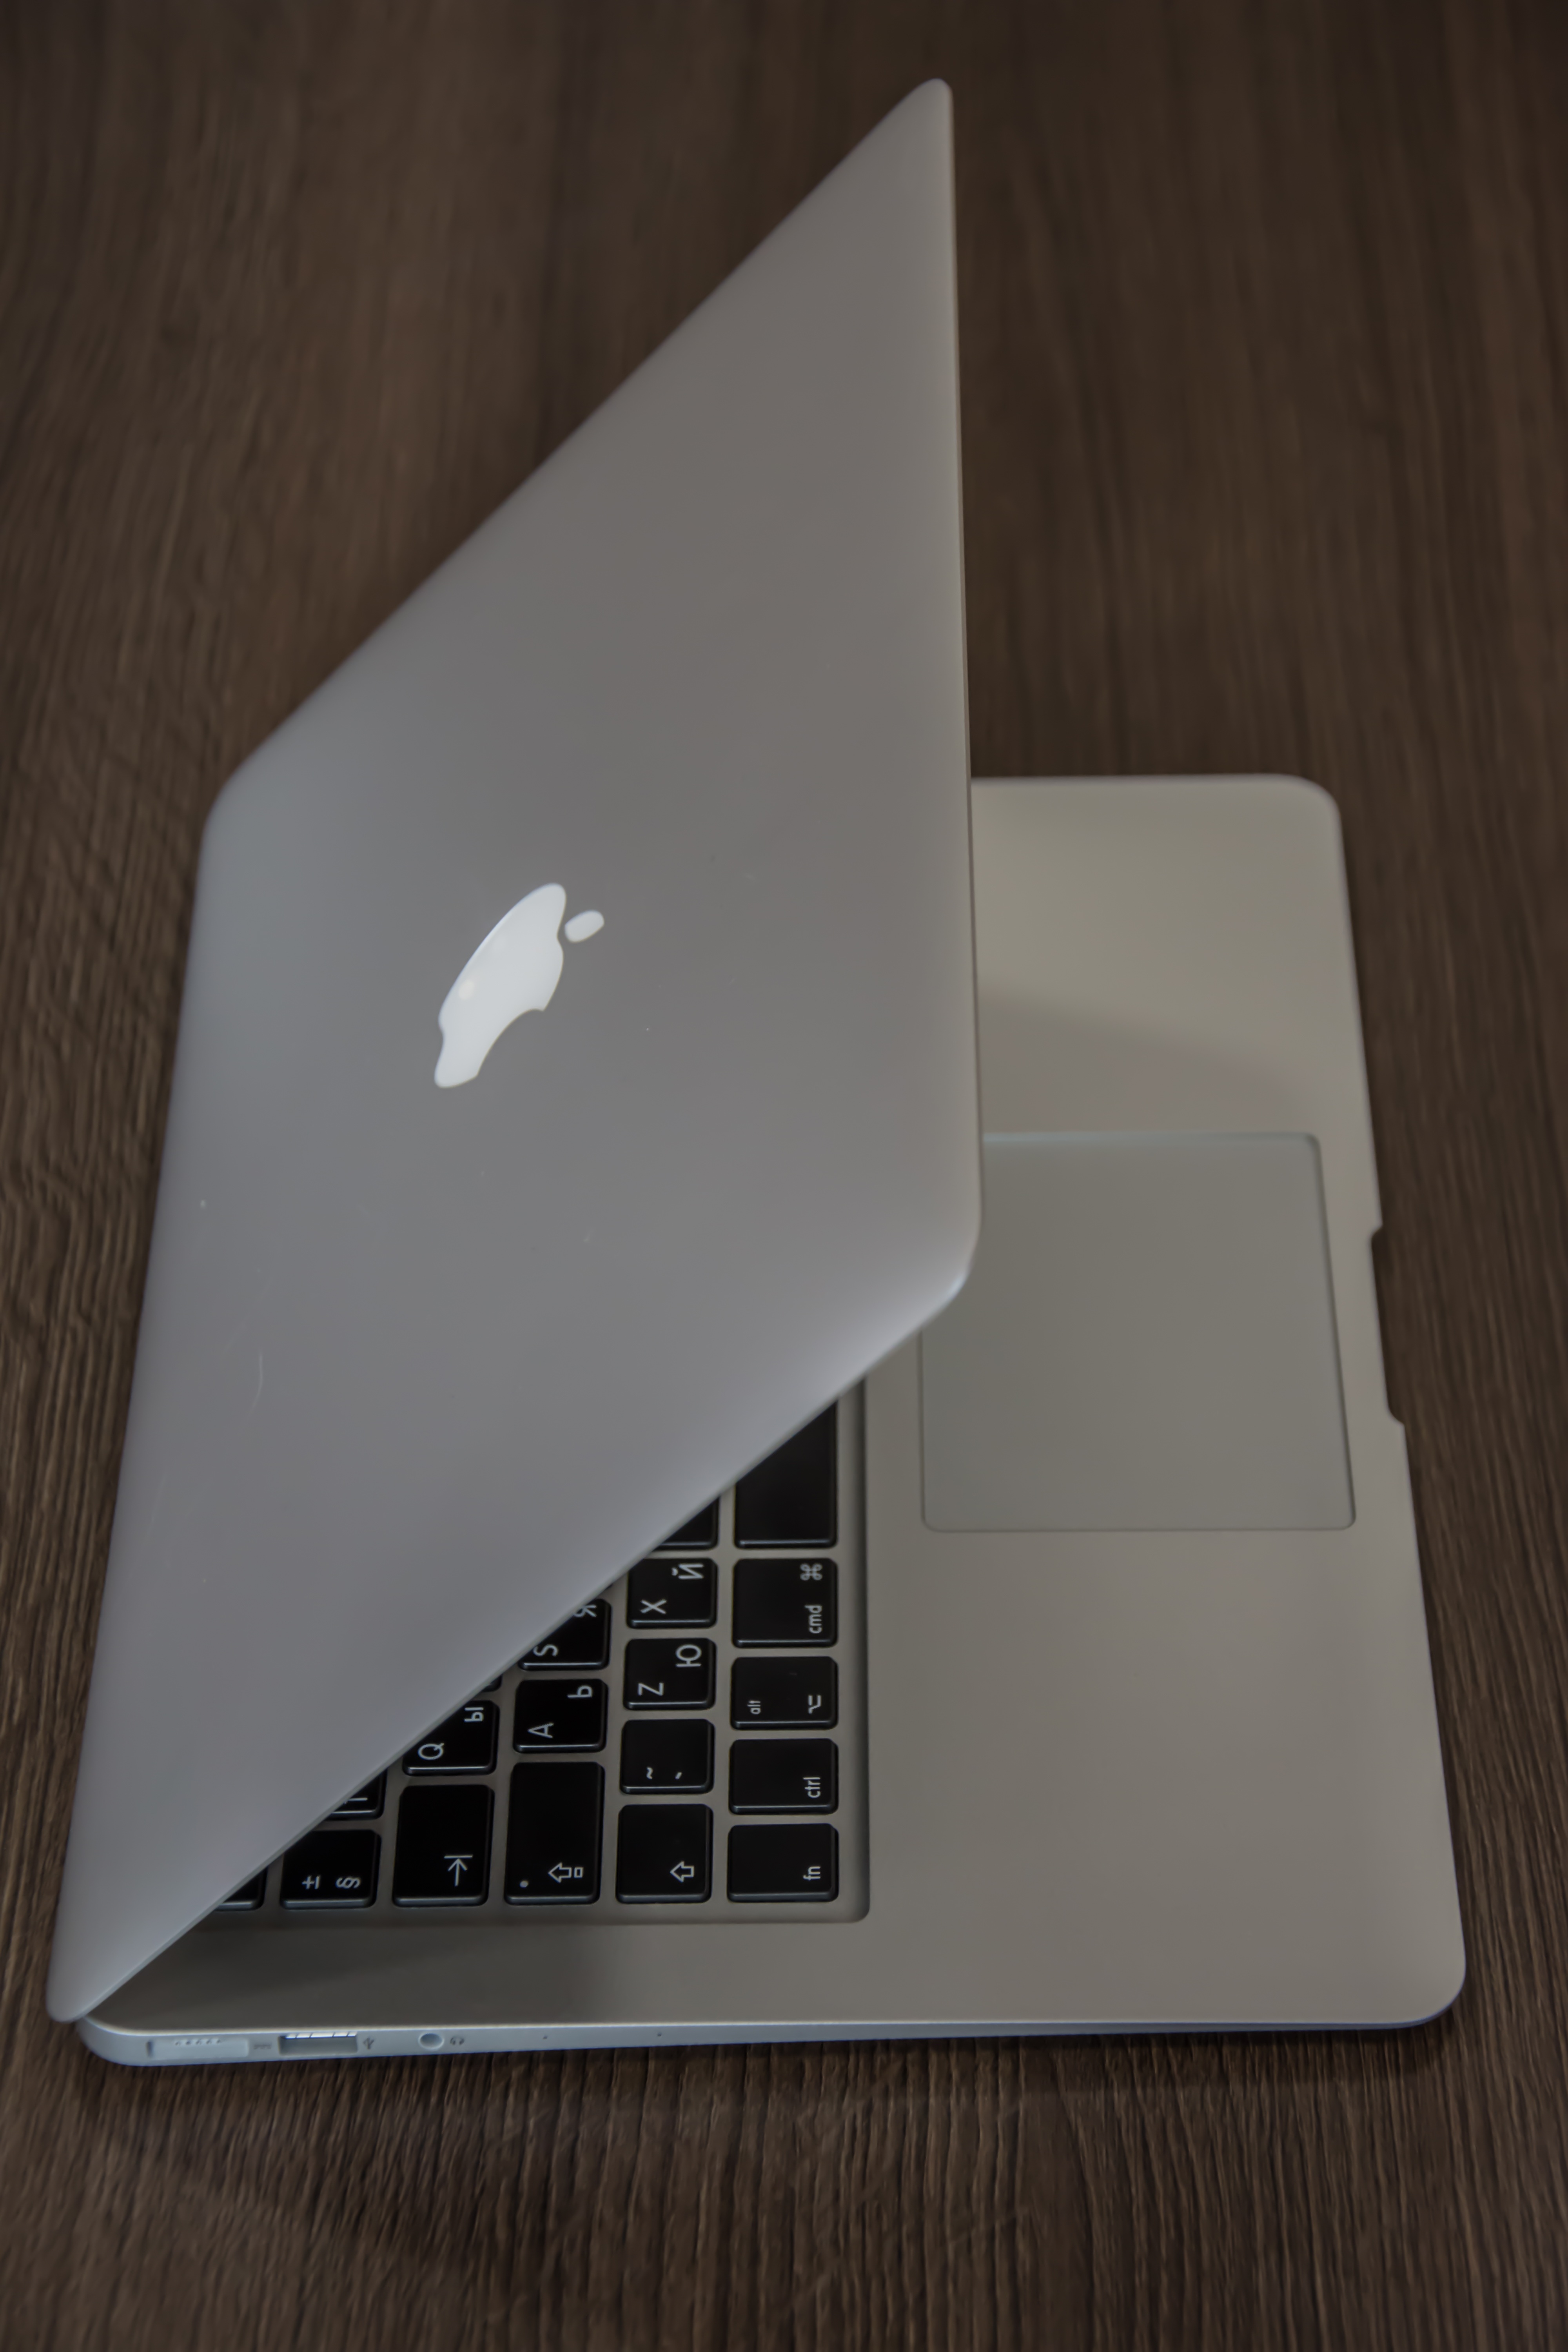
laptop, notebook, computer, work, screen, apple, creative, wing, ipad, technology, white, equipment, desktop, office, communication, business, modern, device, monitor, imac, design, display, workplace, netbook, mac computer, electronic device, apple computer